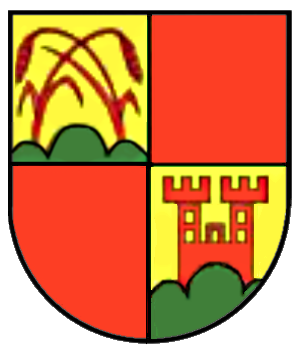
Königsfeld im Schwarzwald est une commune de Bade-Wurtemberg, située dans l'arrondissement de Forêt-Noire-Baar, dans le district de Fribourg-en-Brisgau.